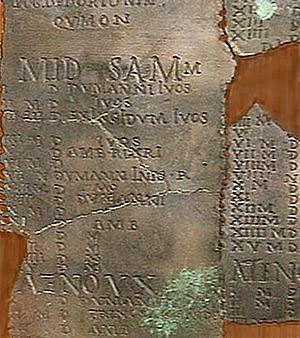
Détail du Calendrier de Coligny.
Samain, prononcé /ˈsɑːwɪn/, /ˈsaʊ.ɪn/, ou /ˈsaʊn/ est la première des quatre grandes fêtes religieuses de l’année celtique protohistorique, fêtée aux environs de notre 1ᵉʳ novembre. C'est aussi le nom d'Halloween et du mois de novembre dans les langues gaéliques. Elle vient après Lugnasad et avant Yule, et marque le début de la période sombre. C’est une fête de transition — le passage d’une année à l'autre — et d’ouverture vers l’Autre Monde, celui des dieux. Elle est mentionnée dans de nombreux récits épiques irlandais car, par définition, elle est propice aux événements magiques et mythiques. Son importance chez les Celtes est incontestable, puisqu’on la retrouve en Gaule sous la mention Tri nox Samoni, durant le mois de Samonios, sur le calendrier de Coligny.
Samain, prononcé /ˈsɑːwɪn/, /ˈsaʊ.ɪn/, ou /ˈsaʊn/ est la première des quatre grandes fêtes religieuses de l’année celtique protohistorique, fêtée aux environs de notre 1ᵉʳ novembre. C'est aussi le nom d'Halloween et du mois de novembre dans les langues gaéliques. Elle vient après Lugnasad et avant Yule, et marque le début de la période sombre. C’est une fête de transition — le passage d’une année à l'autre — et d’ouverture vers l’Autre Monde, celui des dieux. Elle est mentionnée dans de nombreux récits épiques irlandais car, par définition, elle est propice aux événements magiques et mythiques. Son importance chez les Celtes est incontestable, puisqu’on la retrouve en Gaule sous la mention Tri nox Samoni, durant le mois de Samonios, sur le calendrier de Coligny.
La liste des calendriers données sur cette page fait d'abord la distinction entre les calendriers réels et ceux qui apparaissent dans des œuvres de fiction.